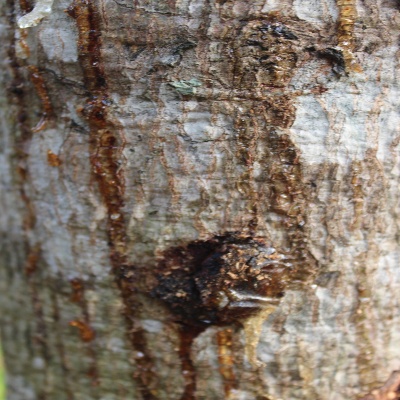
Crop: Cashew
Condition: gumosis